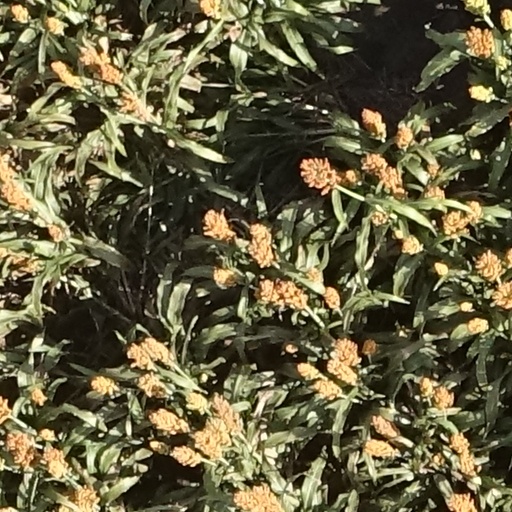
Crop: sorghum